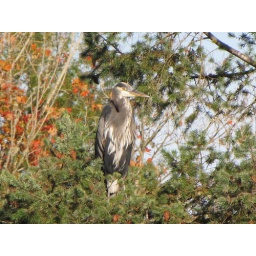
It seems a little odd to find such a large water bird in a tree--but there is a large pond beneath that perch!